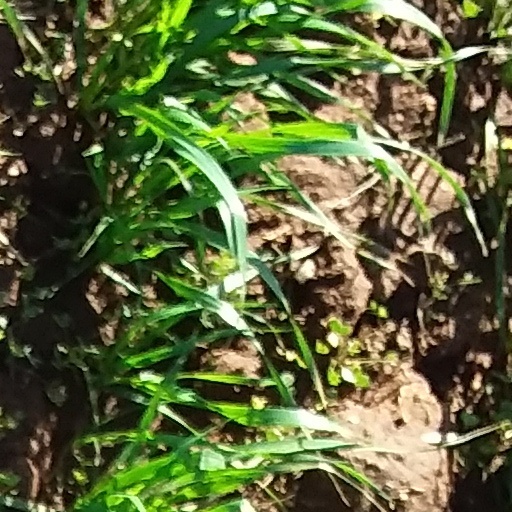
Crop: wheat